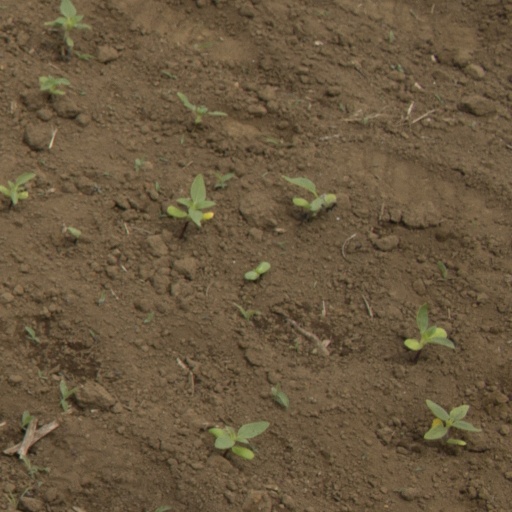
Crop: Jerusalem artichoke